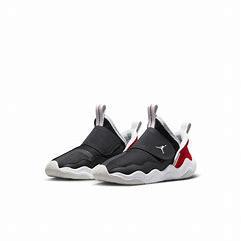
Brand: Jordan
Model: 23 7